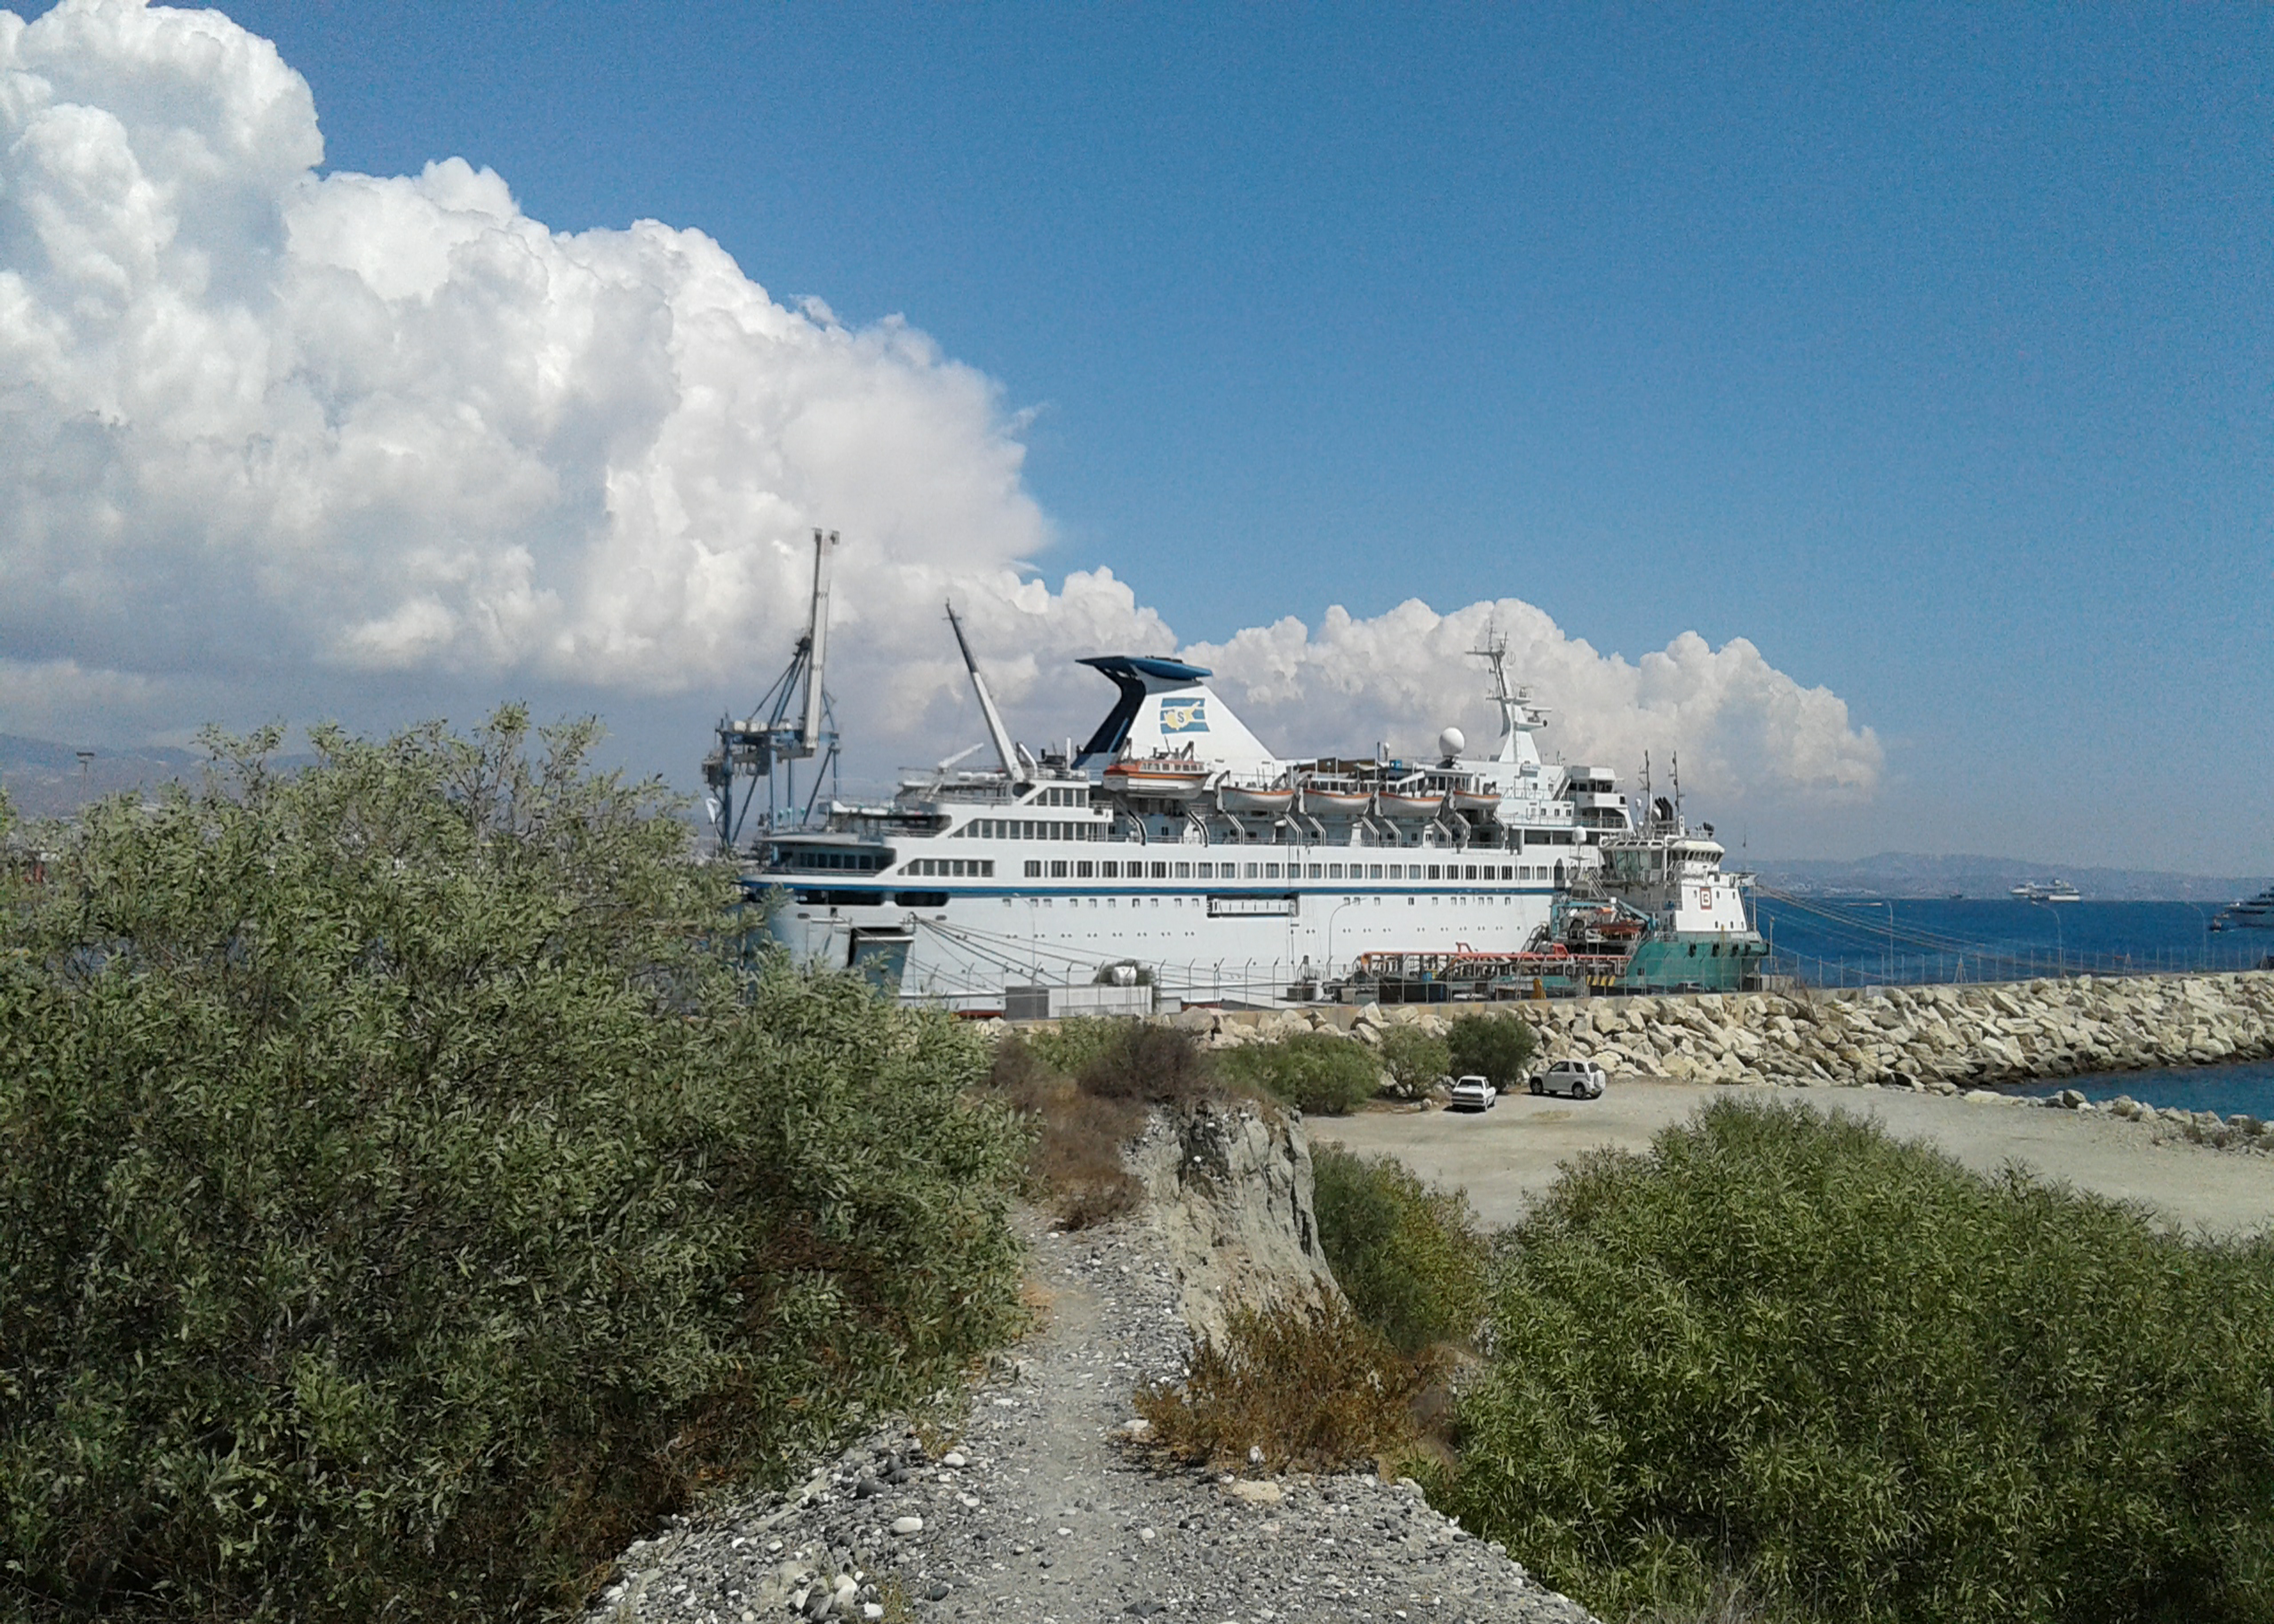
sky, clouds, blue, vessel, crane, boat, greenery, cloud, water, plant, watercraft, naval architecture, vehicle, Cruiseferry, cruise ship, passenger ship, ship, travel, tree, cumulus, ocean liner, water transportation, landscape, horizon, city, channel, window, ocean, port, beach, caribbean, ms island escape, harbor, sound, tropics, coast, tourism, headland, lake, royal yacht